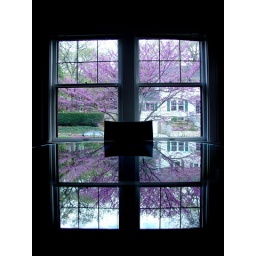
Late afternoon, April 26, 2005. Front window with redbud tree reflected in a glass table.